Echo & the Bunnymen

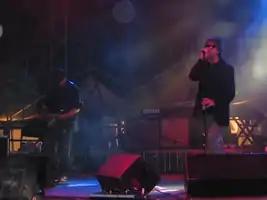
Will Sergeant (left) and Ian McCulloch (right) at the Frequenze Disturbate Festival in August 2005

Echo & the Bunnymen are an English rock band formed in Liverpool in 1978. The original line-up consisted of vocalist Ian McCulloch, guitarist Will Sergeant and bassist Les Pattinson. By 1980, Pete de Freitas joined as the band's drummer.